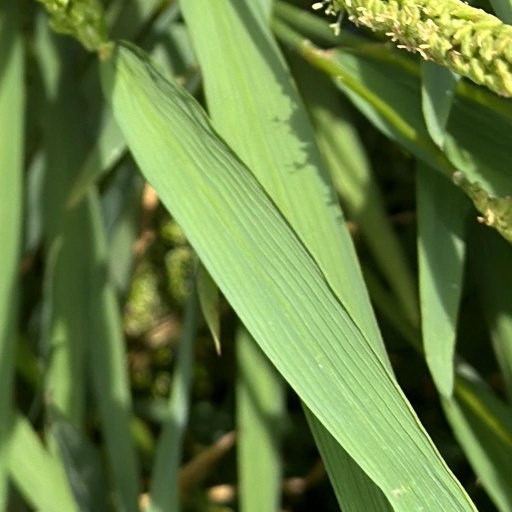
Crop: rice